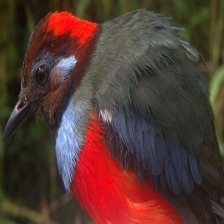
Species: RED BELLIED PITTA
Scientific name: PITTA ERYTHROGASTER